Steineberg

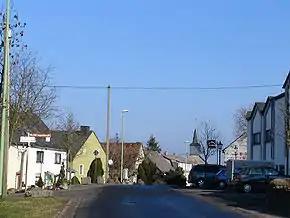
View along Steineberg's main street

In prehistoric times, the Celts built a stone refuge castle on the Steineberger Ley.